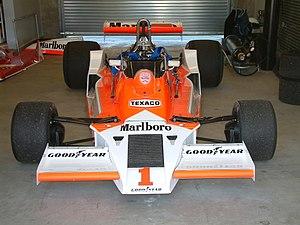
Patrick Tambay, né le 25 juin 1949 à Paris, est un pilote automobile français de Formule 1. Au cours de sa carrière, de 1977 à 1986, il a participé à 114 Grands Prix, avec deux victoires.